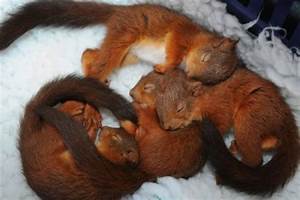
Label: scoiattolo